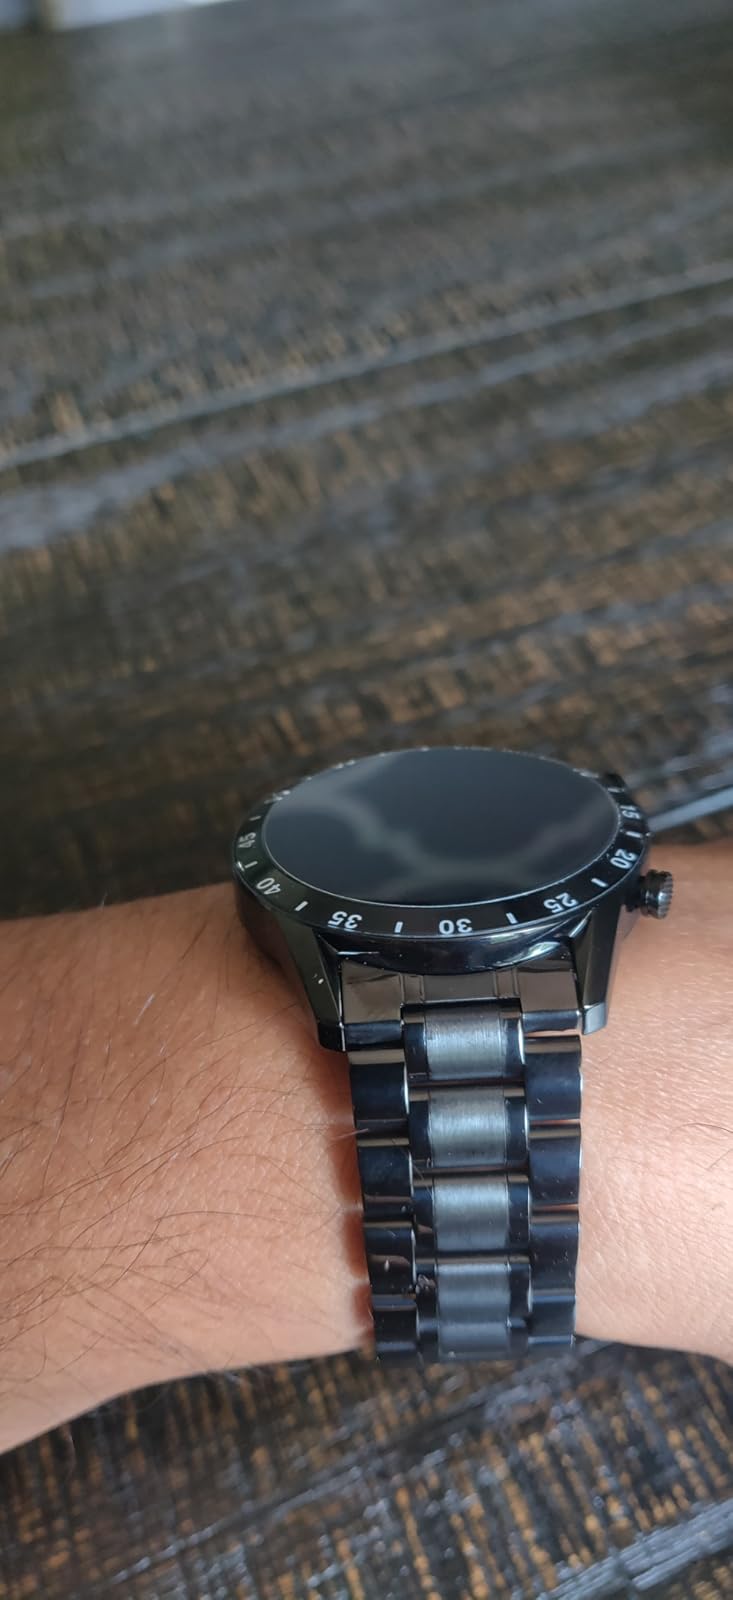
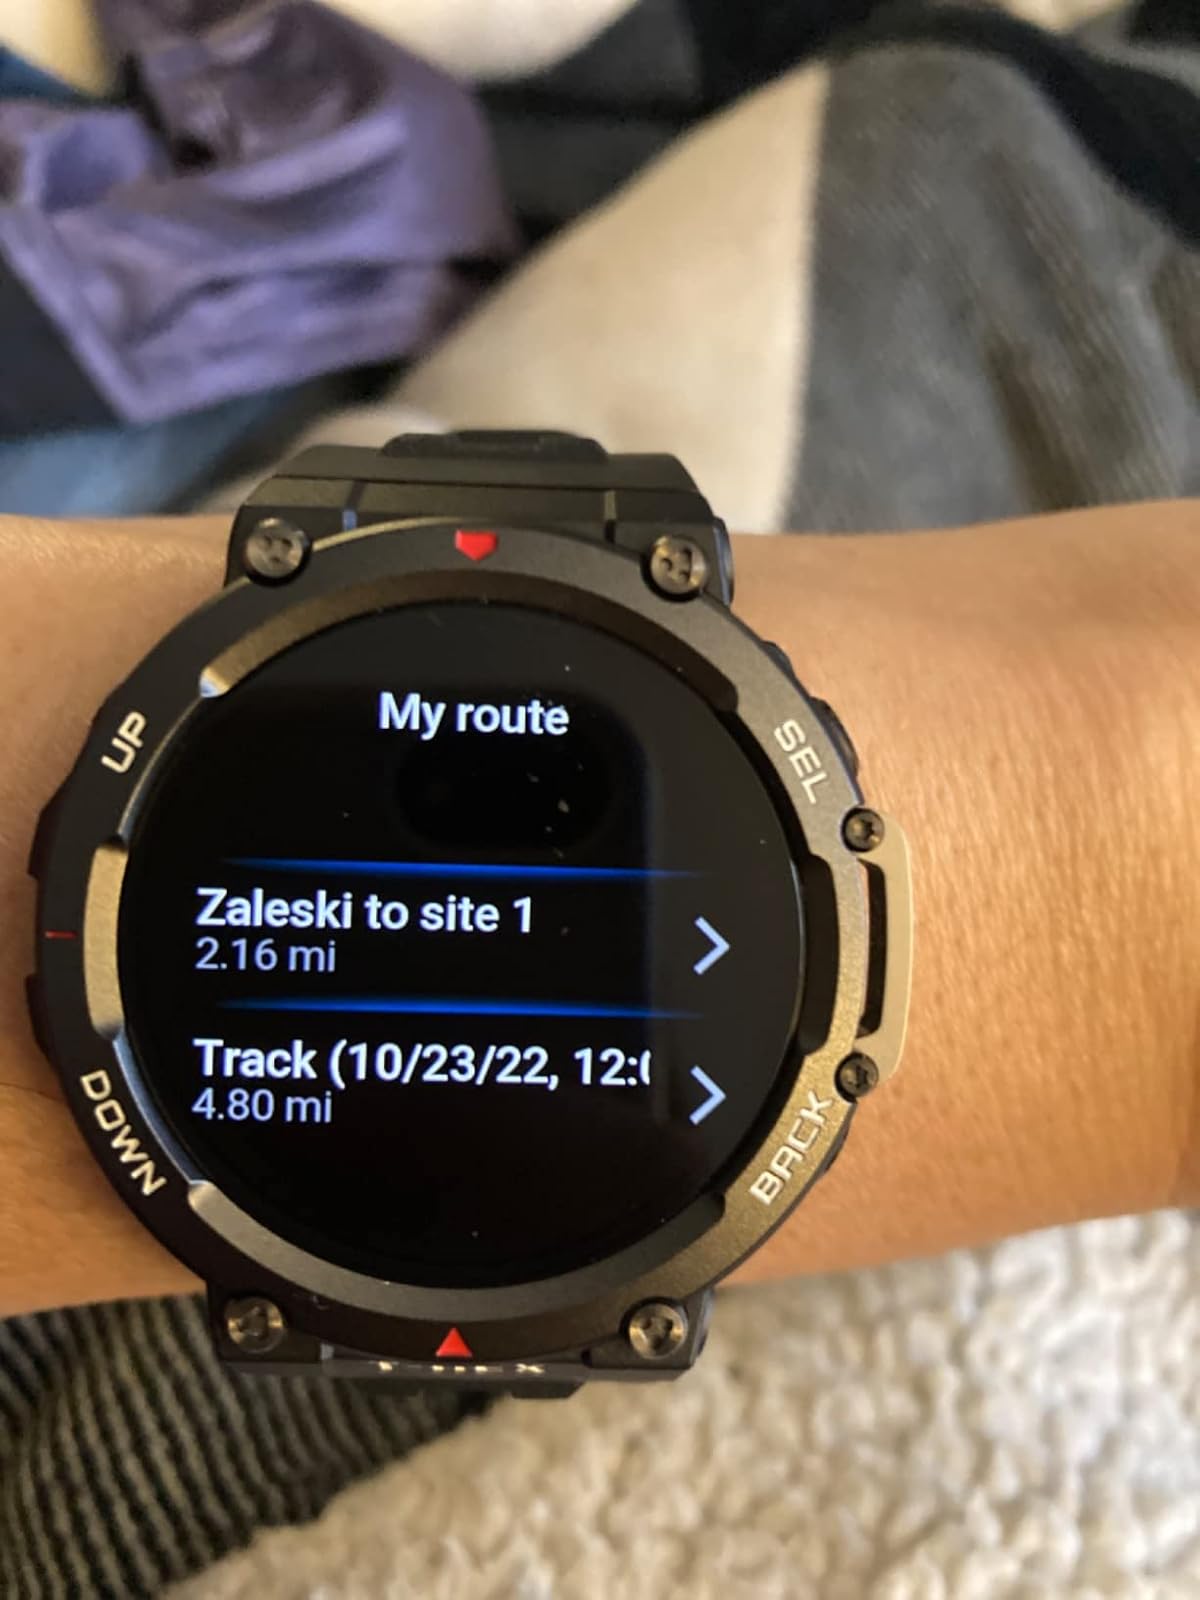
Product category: smartwatch
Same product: no